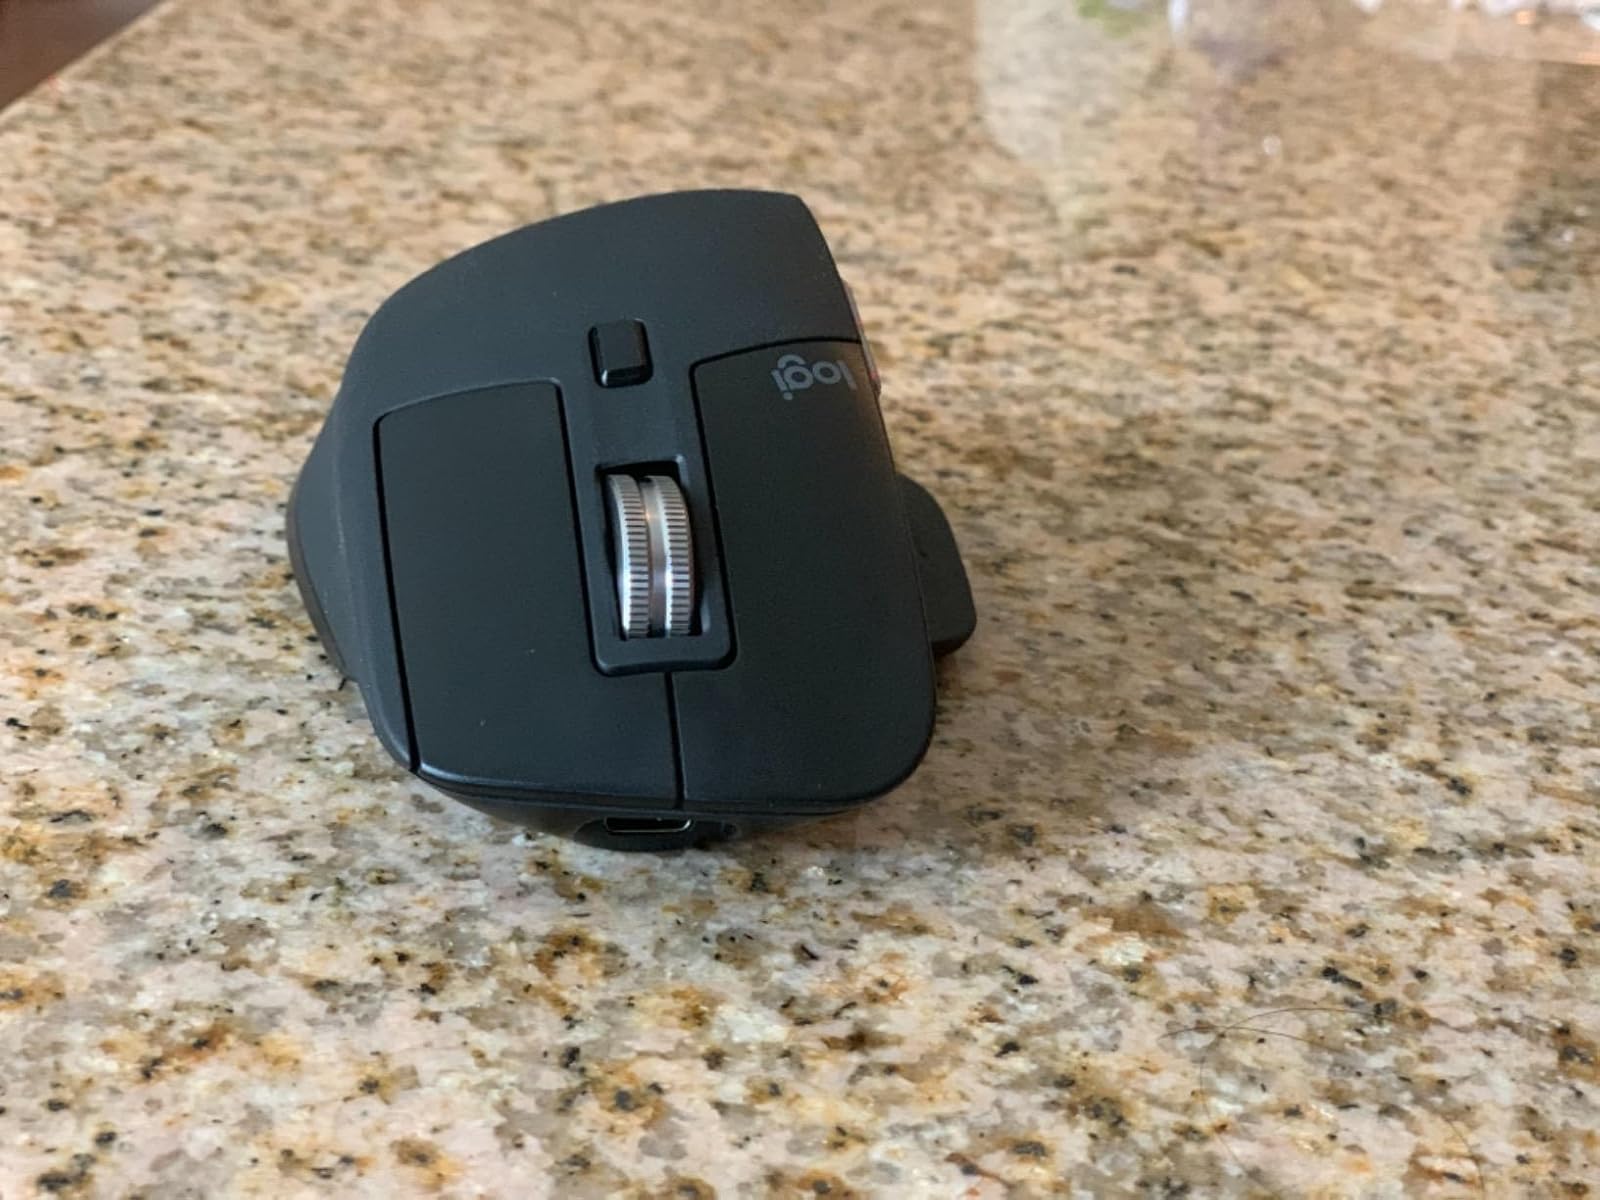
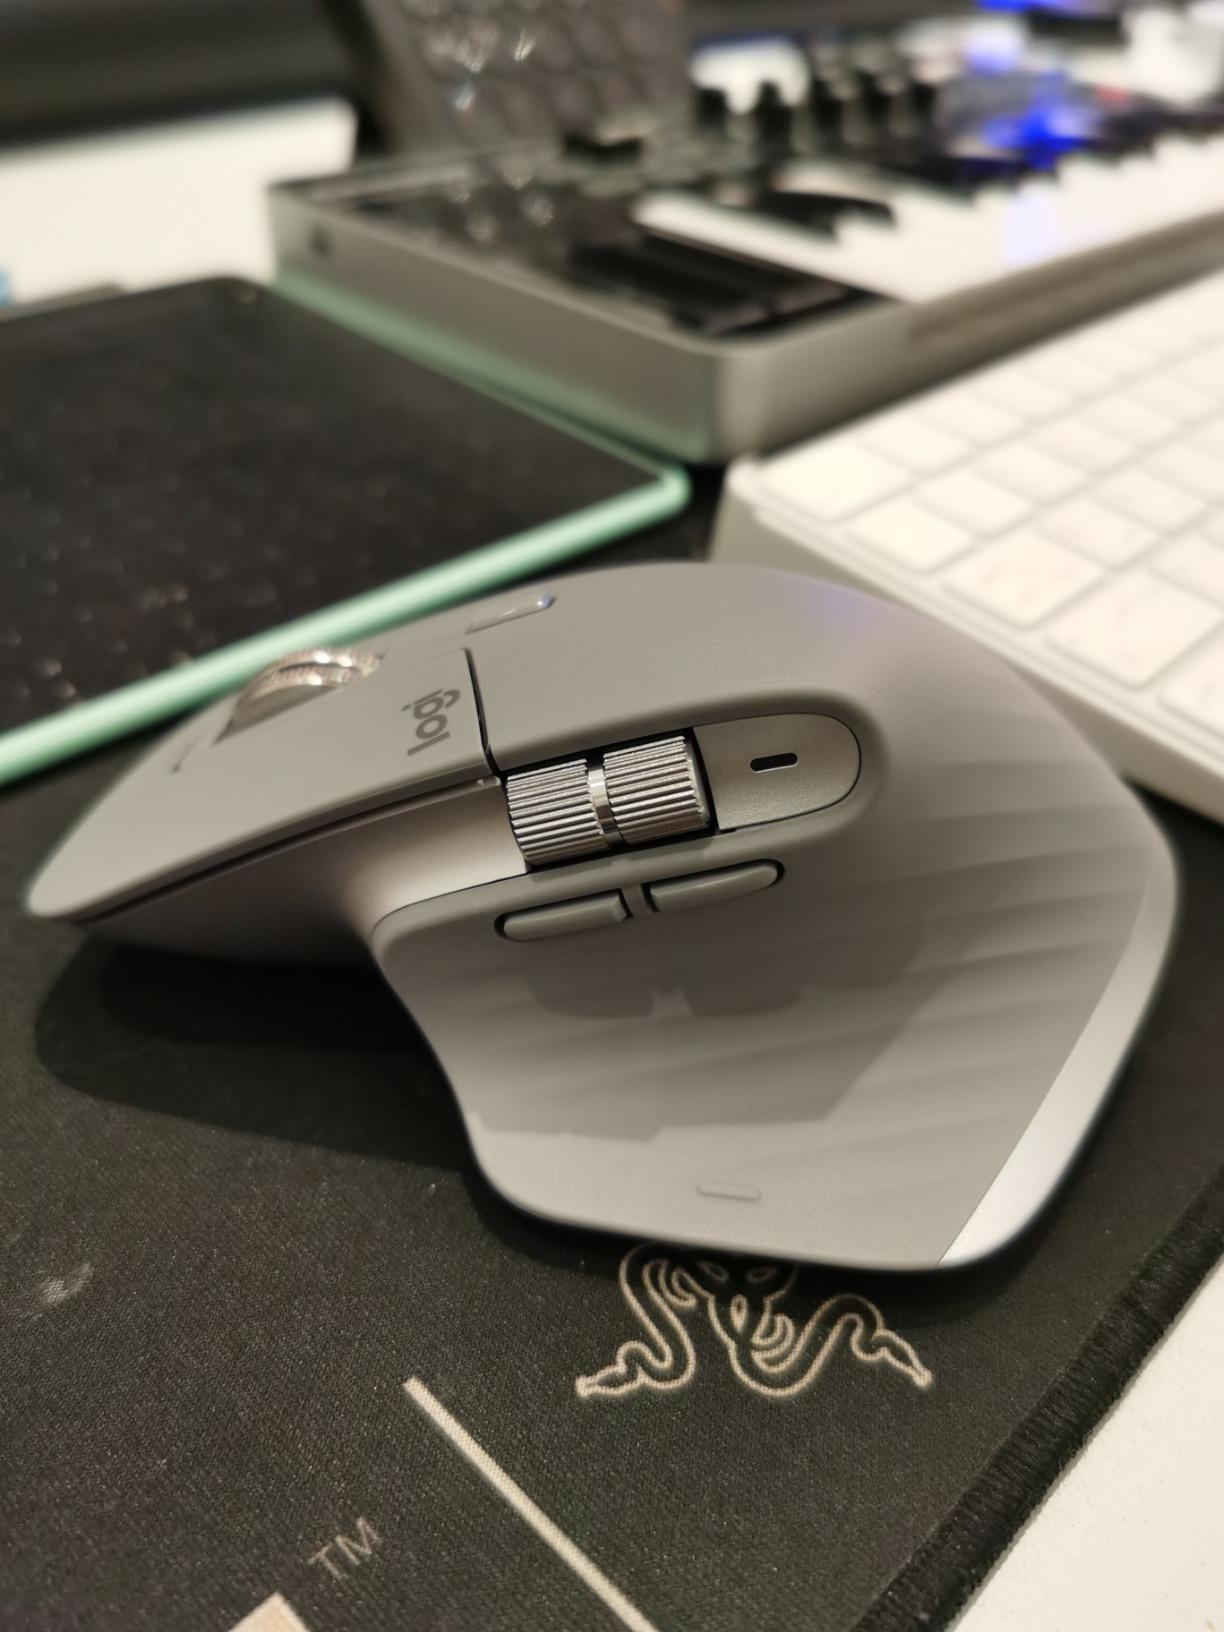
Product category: mouse
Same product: no